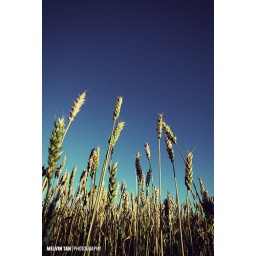
This is the wheat field directly in front of the luxury houses at Windermere Drive. What a view those houses have.